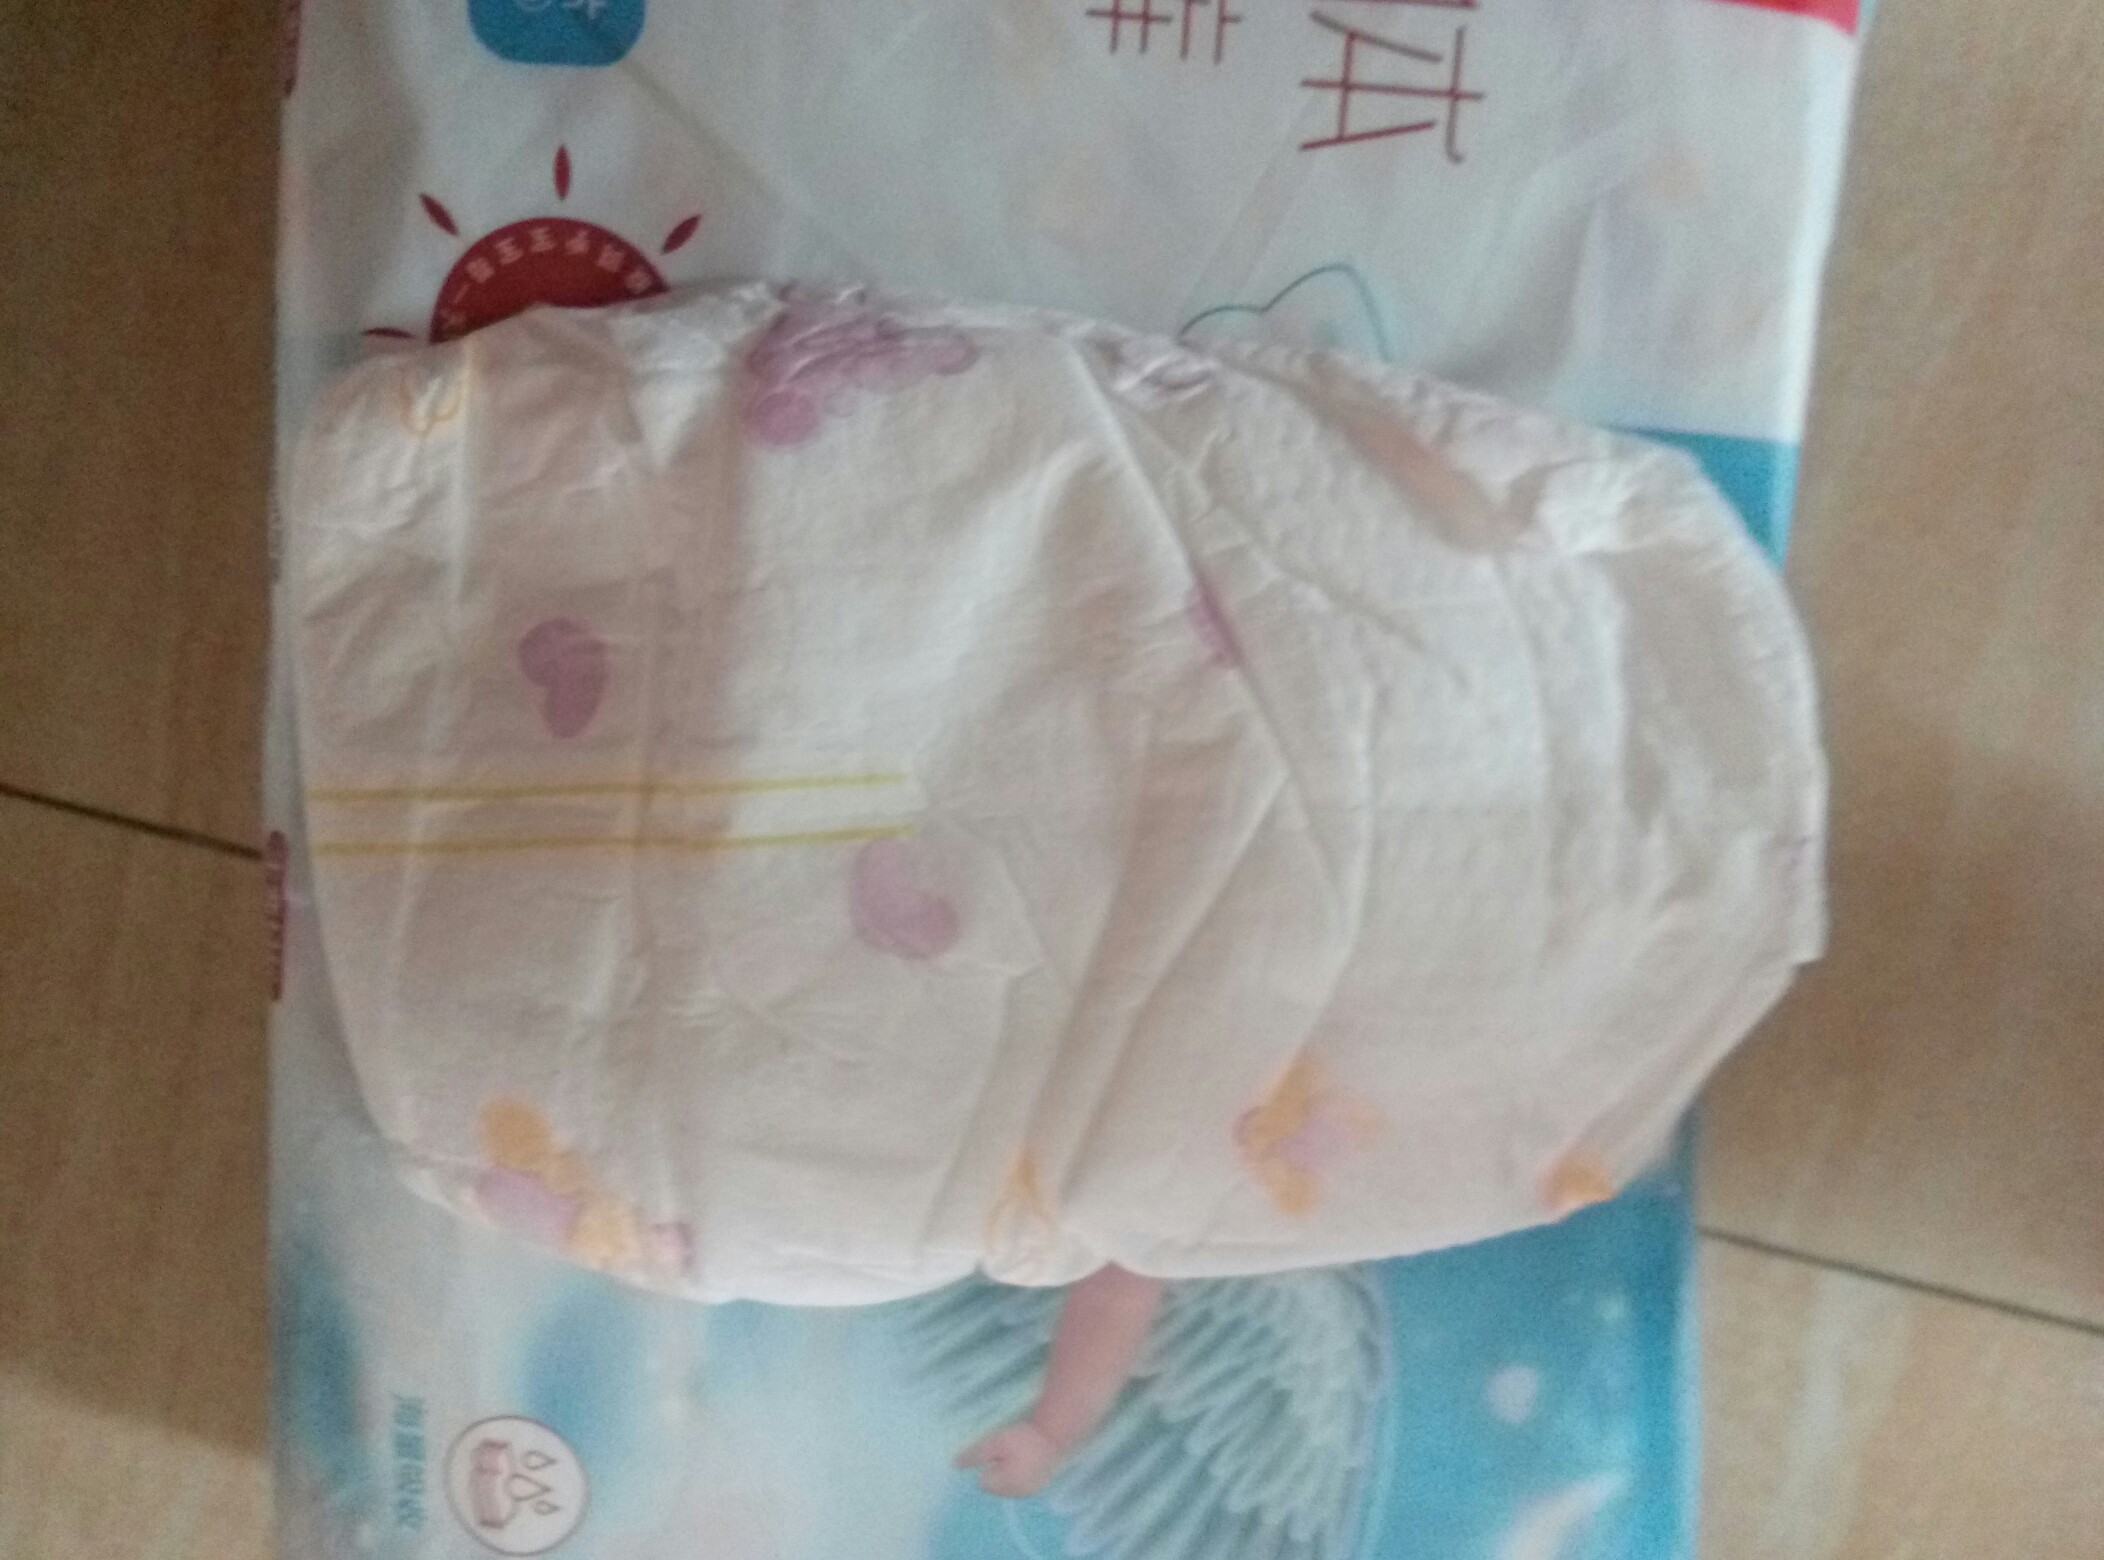
Label: trash